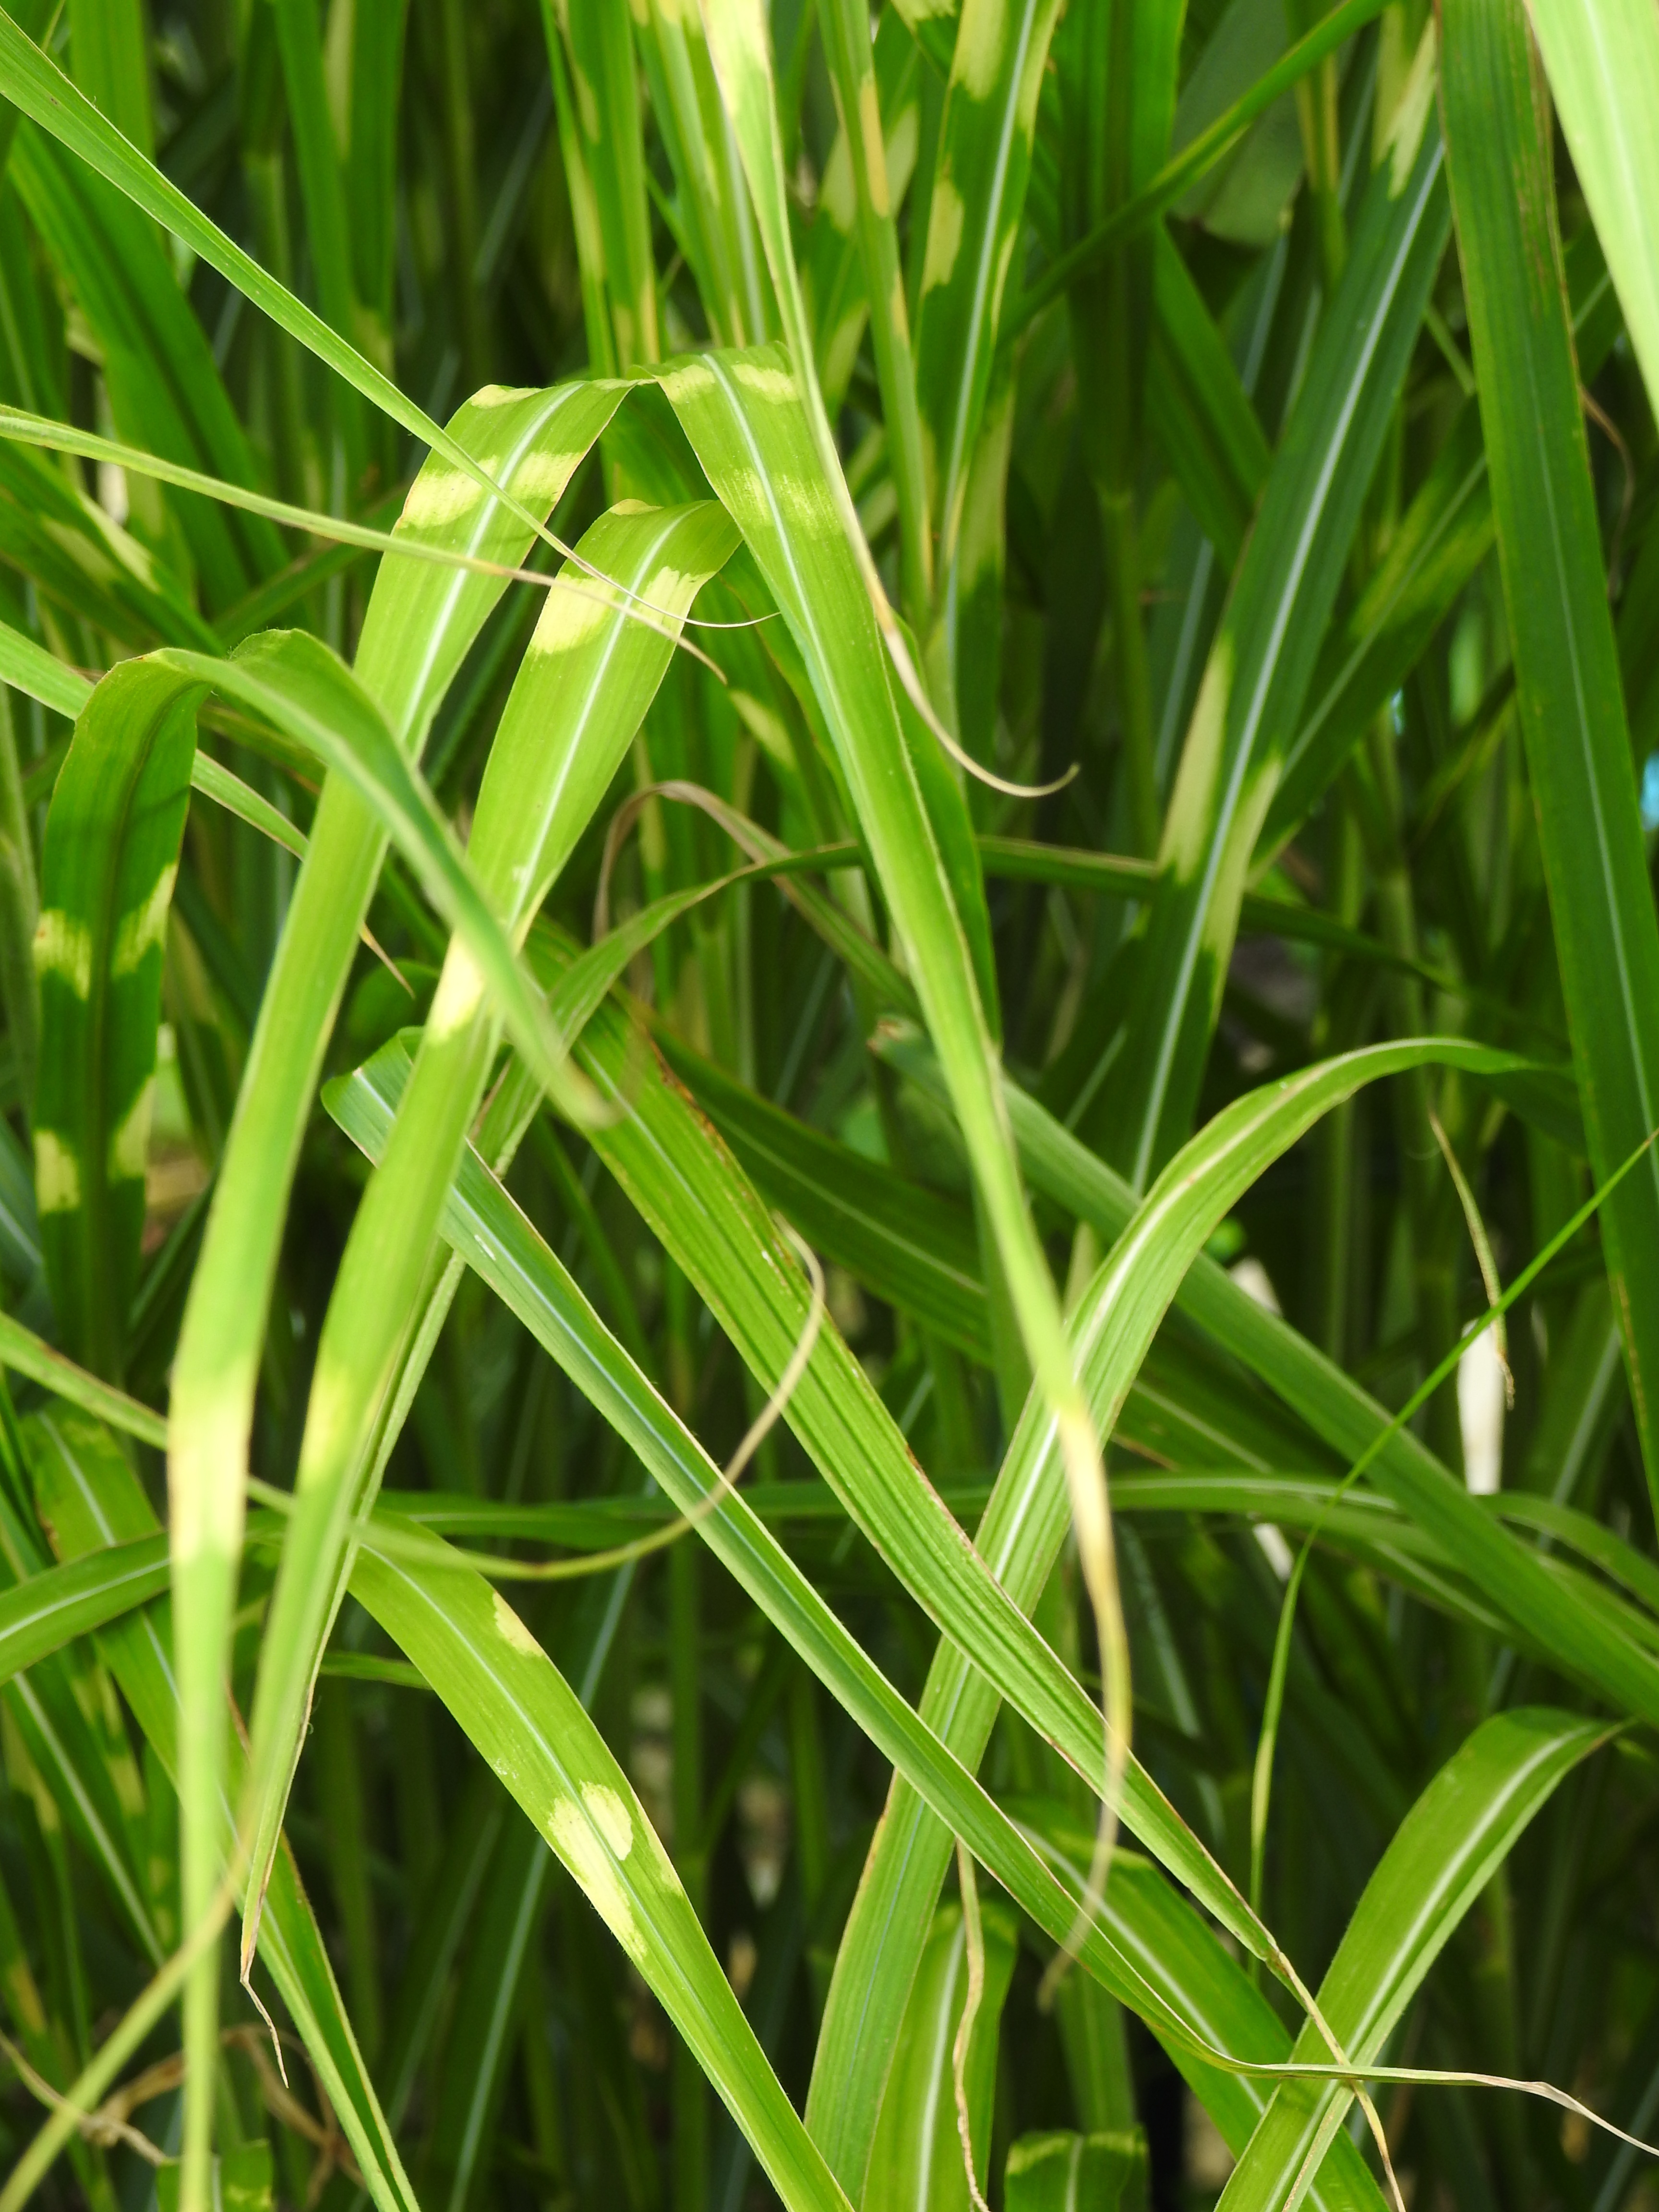
nature, grass, plant, lawn, meadow, leaf, flower, green, crop, leaves, background, wallpaper, bamboo, flowering plant, zebra grass, elephant grass, sweet grass, grass family, plant stem, land plant, hierochloe